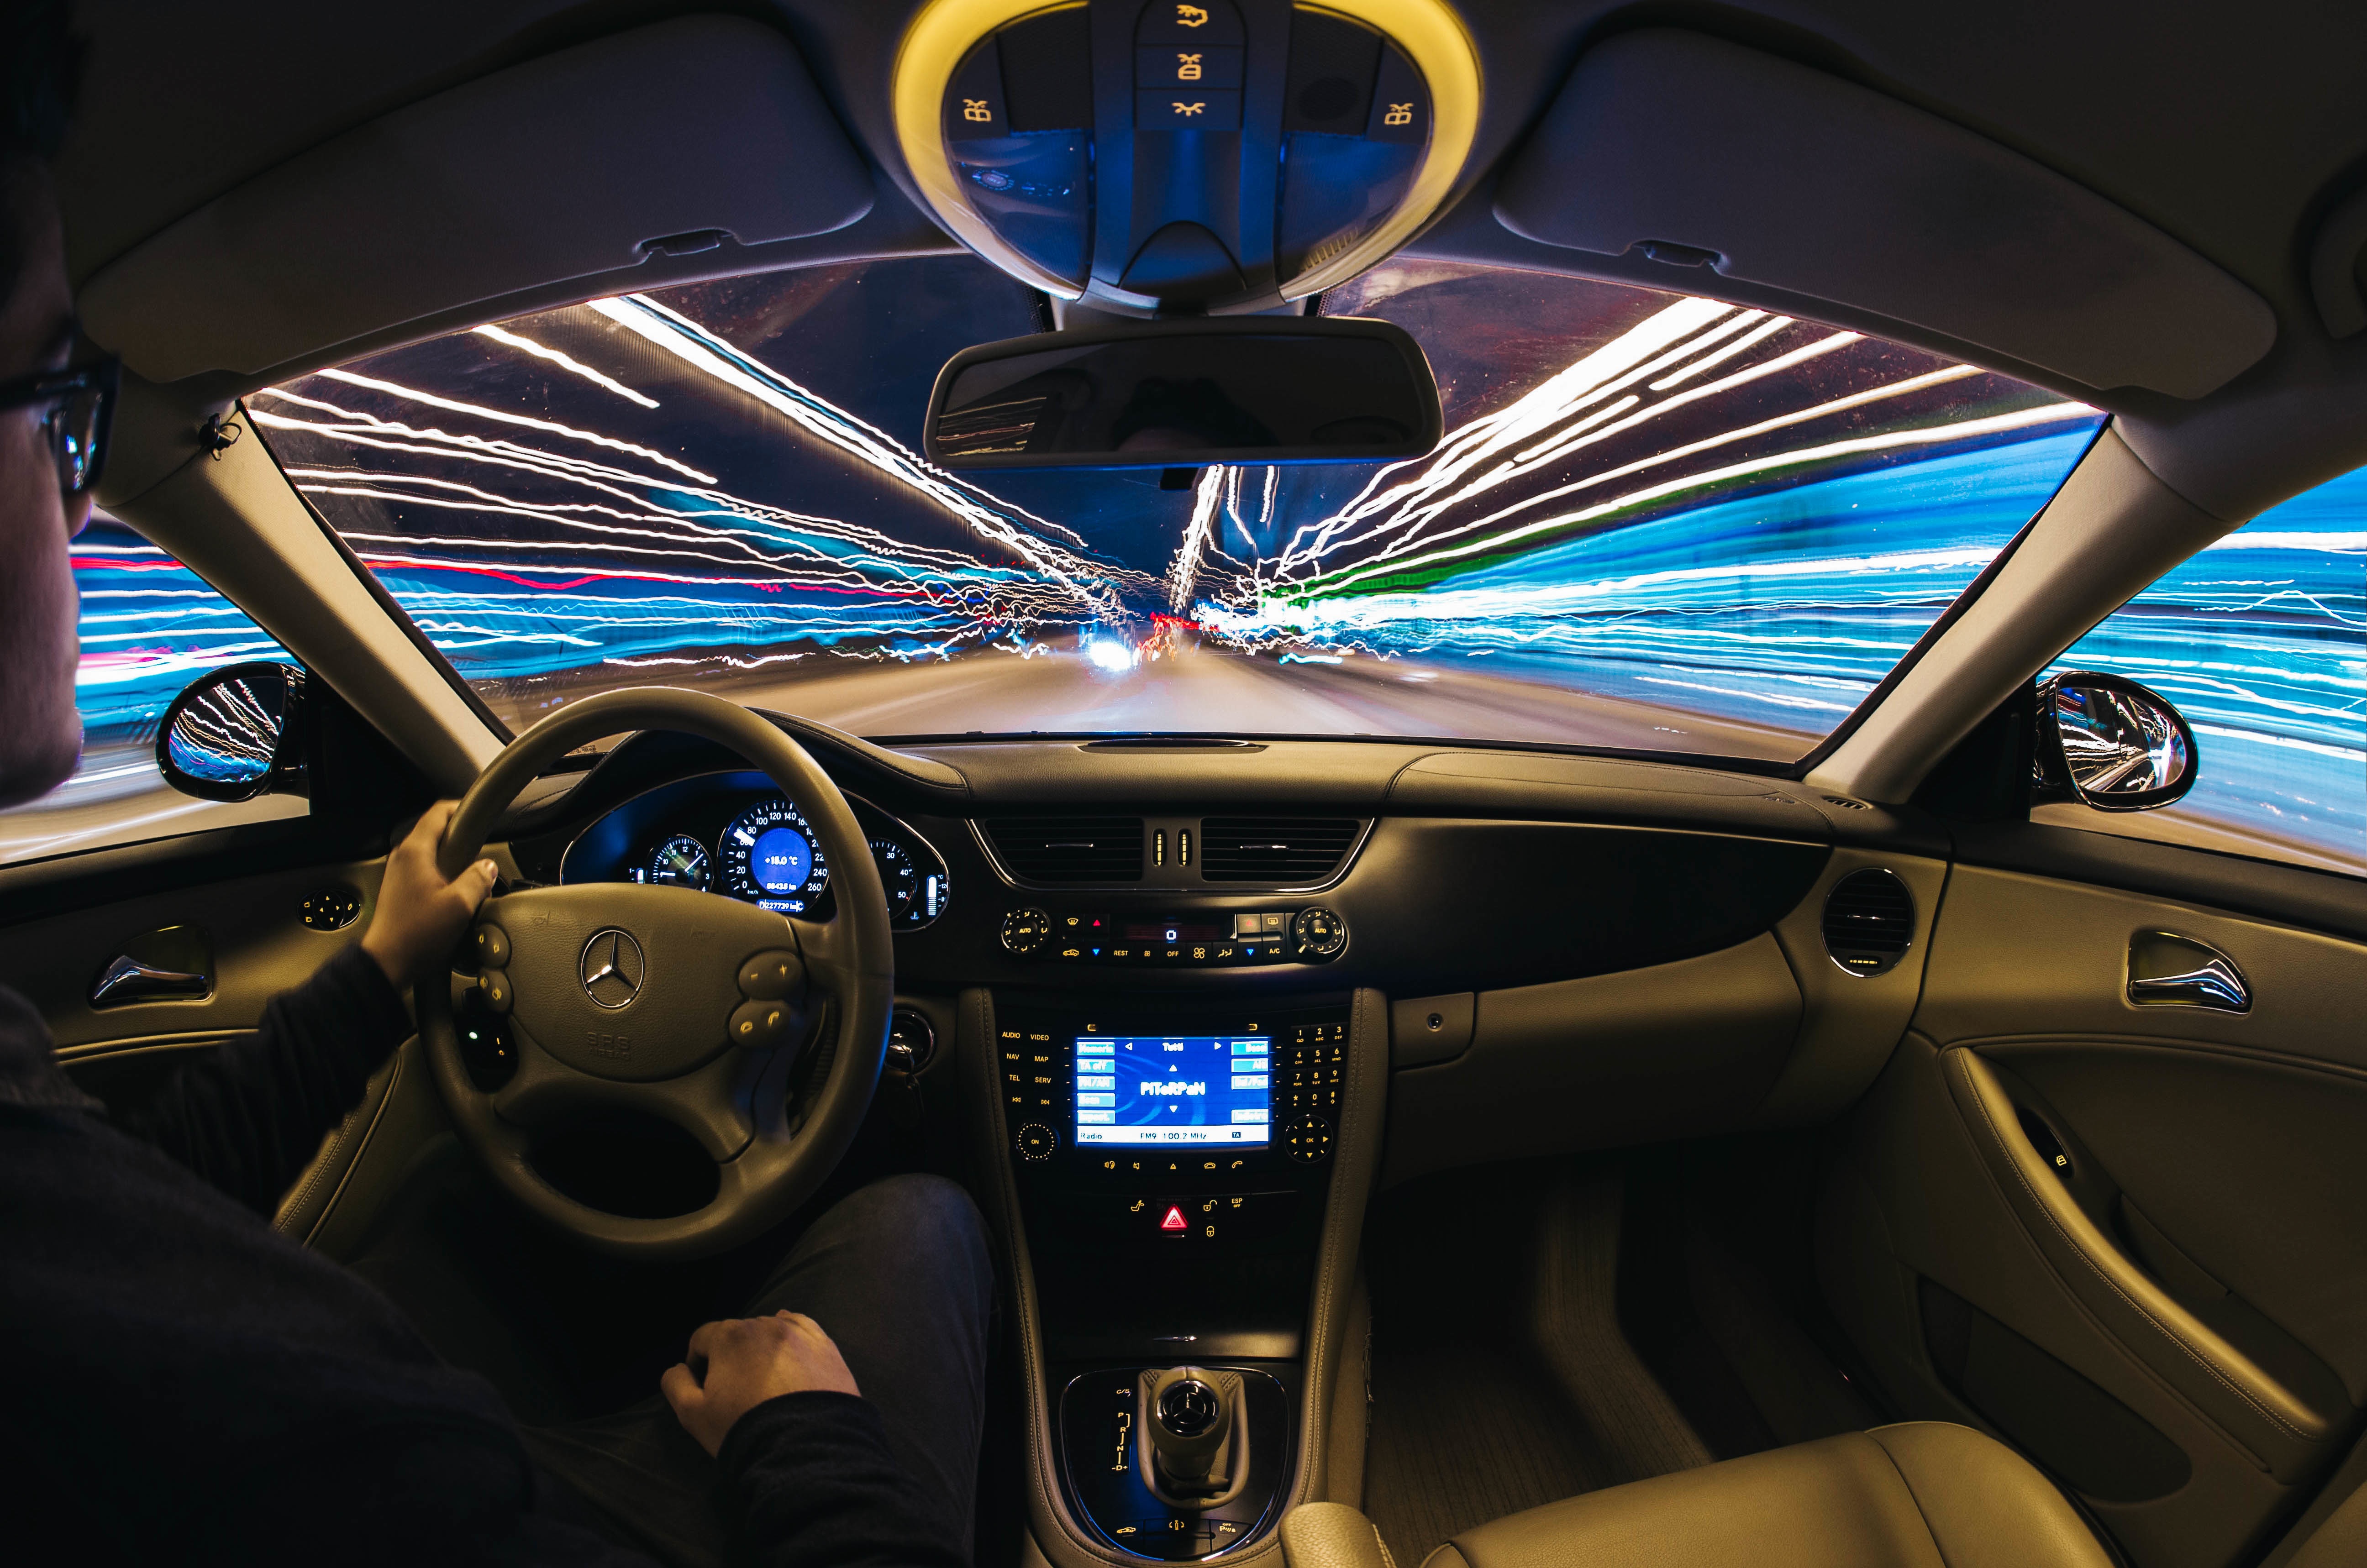
car, wheel, vehicle, steering wheel, sports car, sedan, auto show, land vehicle, automobile make, automotive exterior, compact car, automotive design, luxury vehicle, family car, executive car, mid size car